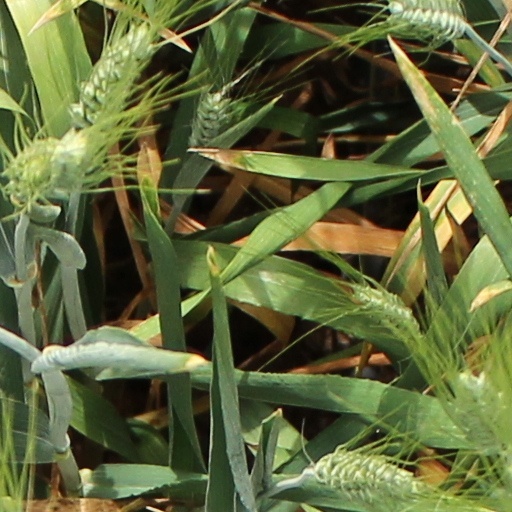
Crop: wheat